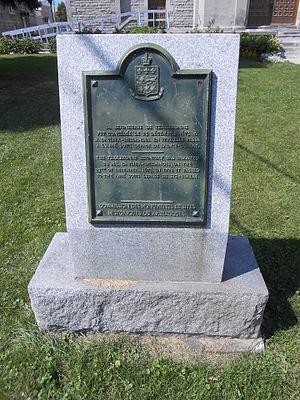
Plaque située à Terrebonne devant l'église Saint-Louis-de-France. Y est gravé
Louis Lepage de Sainte-Claire était un prêtre, un chanoine, et un seigneur de Terrebonne au Québec. Il est considéré comme le fondateur de la ville de Terrebonne, dans la mesure où c'est grâce aux moulins qu'il a fait construire que des marchands et des artisans sont venus s'installer à côté de l'île des Moulins, ce qui a fait naître à cet endroit un village, le Vieux-Terrebonne d'aujourd'hui. Ses efforts pour développer une industrie à Terrebonne ont fait de lui un personnage de premier plan lorsqu'il s'agit de parler de l'économie de la Nouvelle-France.
Le Vieux-Terrebonne est l'un des 10 grands quartiers de la ville de Terrebonne, plus grande ville de la région de Lanaudière.
André Daulier Deslandes est un auteur français connu pour son ouvrage Les Beautés de la Perse, ou la description de ce qu'il y a de plus curieux dans ce royaume, avec la carte et les dessins faits sur les lieux, qui est réputé pour sa description de la Perse séfévide durant les années 1664-1665. Il est aussi connu pour avoir été le premier seigneur de Terrebonne, et il est donc considéré comme le fondateur de cette seigneurie.